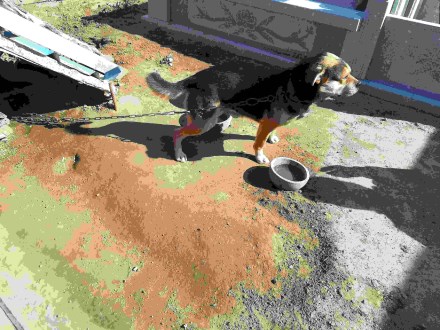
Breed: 3336-n000121-chinese_rural_dog